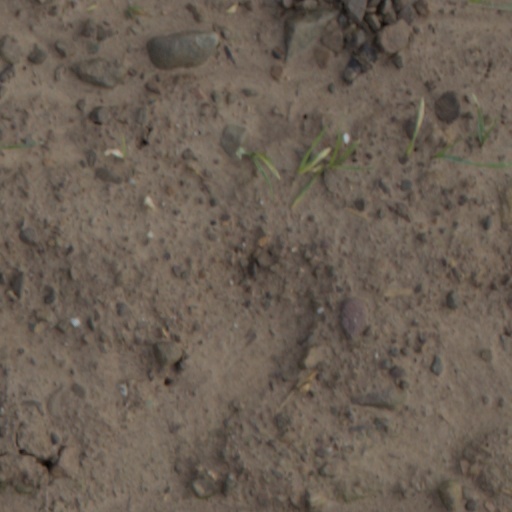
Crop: wheat